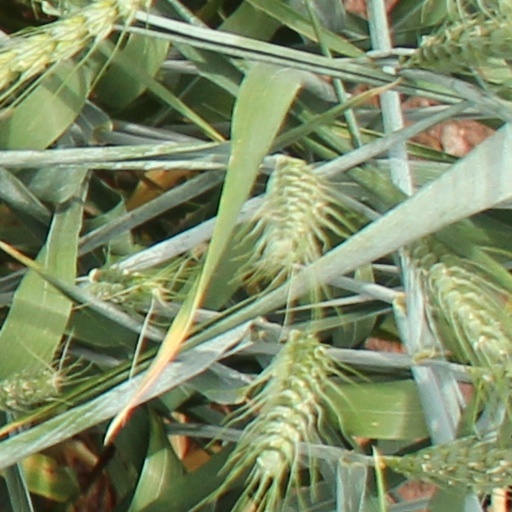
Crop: wheat